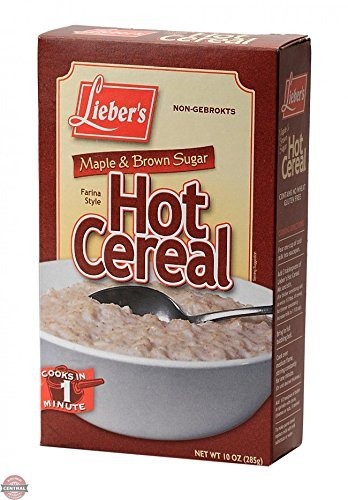
Item Name: LIEBERS CEREAL HOT MAPLE BRN SGR, 10 OZ
Bullet Point 1: Product of USA. Pack of 1.
Bullet Point 2: Contains: No Wheat Gluten Free.
Bullet Point 3: To make parve cereal replace milk with milk substitute or water.
Bullet Point 4: Cook over medium flame, stirring constantly for one minute.
Bullet Point 5: Ingredients: Potato Starch, Branulated Sugar, Dehydrated Potatoes (Contains sulfites to maintain whiteness) Sugar, Salt, Natural and artificial Flavors.
Product Description: Product of USA. Pack of 1. Contains: No Wheat Gluten Free. To make parve cereal replace milk with milk substitute or water. Cook over medium flame, stirring constantly for one minute. Ingredients: Potato Starch, Branulated Sugar, Dehydrated Potatoes (Contains sulfites to maintain whiteness) Sugar, Salt, Natural and artificial Flavors.
Value: 10.0
Unit: Fl Oz

Price: 19.99